The Heart of Thomas

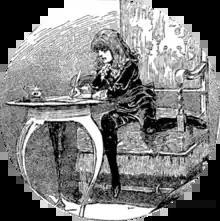
The androgynous appearance of the boys of "The Heart of Thomas" has been compared to the titular character of "Little Lord Fauntleroy".

The primary male characters of "The Heart of Thomas" are drawn with facial features typical of female characters, their maleness marked visually only in their shorter hair and boys' school uniforms. This artistic device led the poet Takaaki Yoshimoto to remark to Hagio that despite her characters being male, they appeared female to him. Hagio had set an early draft of "The November Gymnasium" in an all-girls school, but ultimately published the series with the original all-boys setting of "The Heart of Thomas", explaining later, "Boys in "shōjo" manga are at their origin girls, girls wishing to become boys and, if they were boys, wanting to do this or do that. Being a boy is what the girls admire."